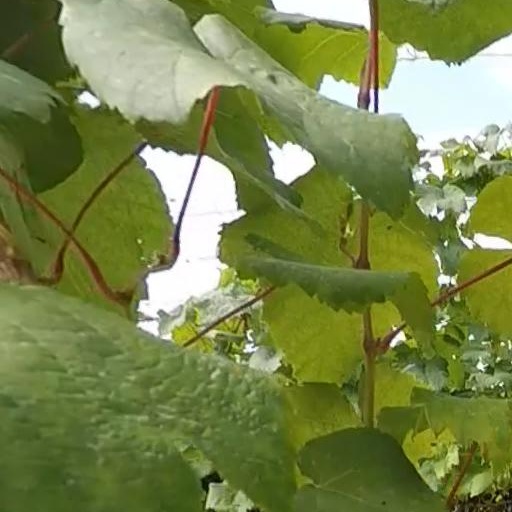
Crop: grape